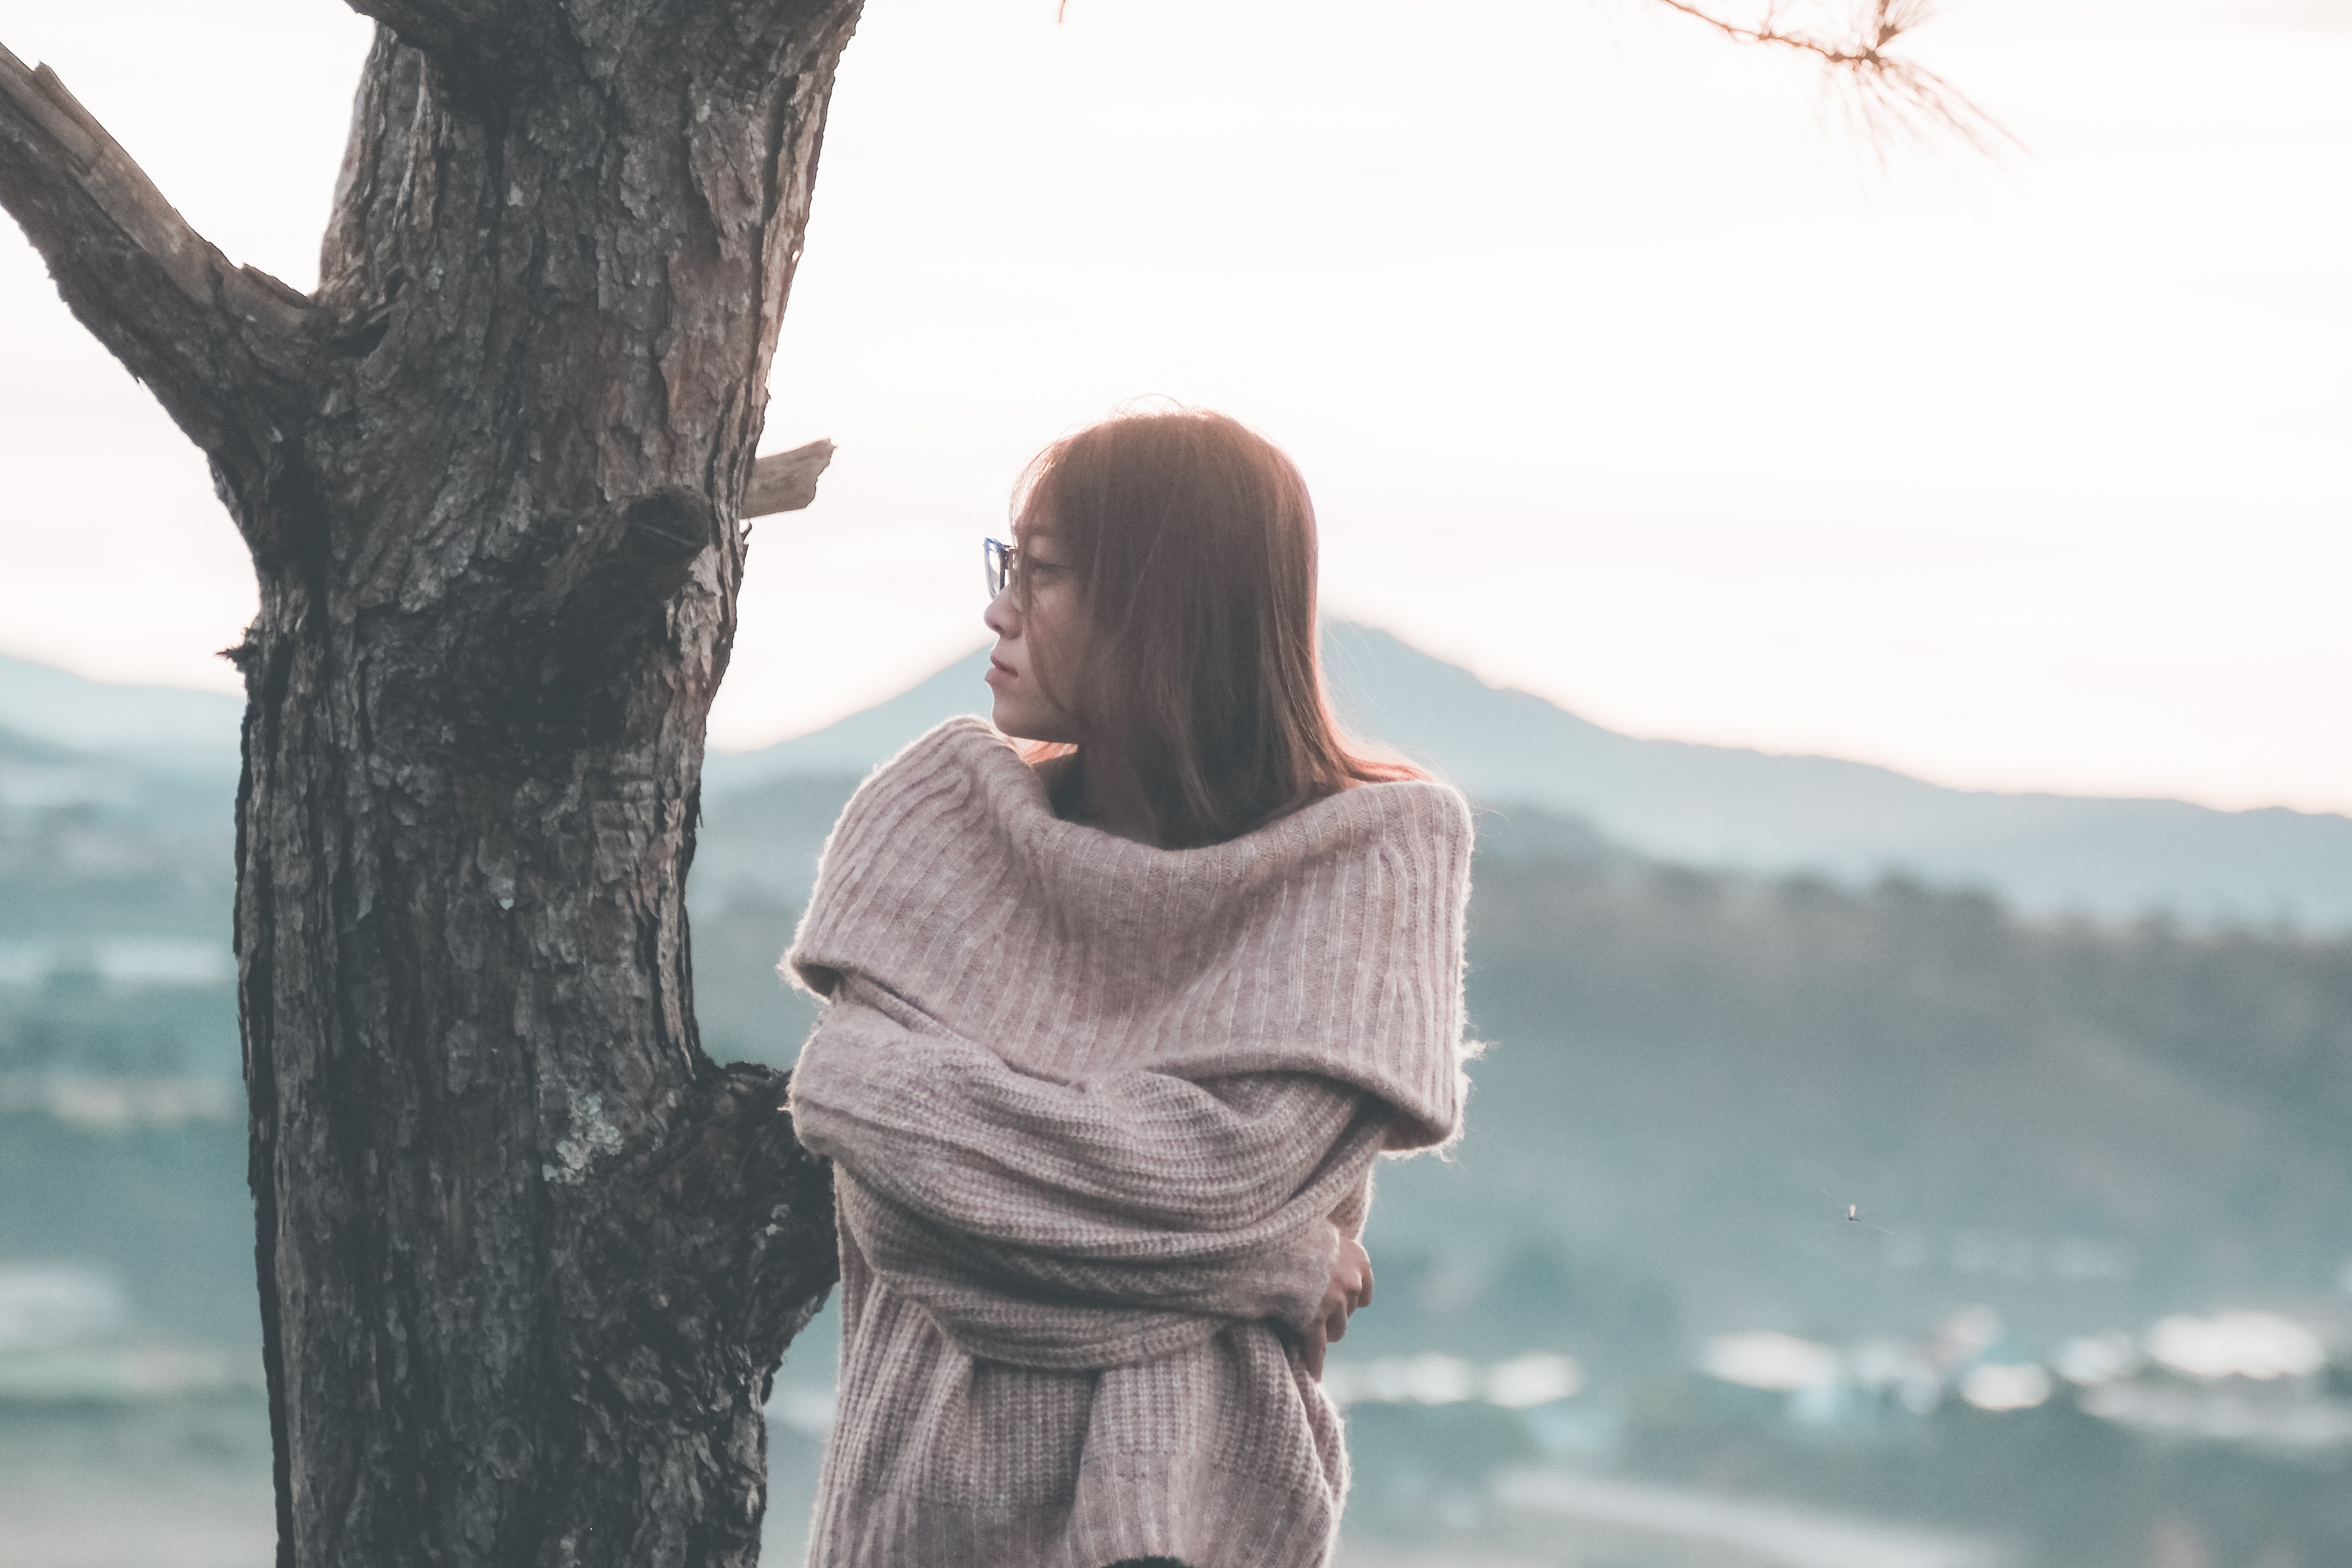
clothing, photograph, girl, beauty, photography, tree, sky, outerwear, winter, sunlight, long hair, fun, neck, photo shoot, vacation, portrait photography